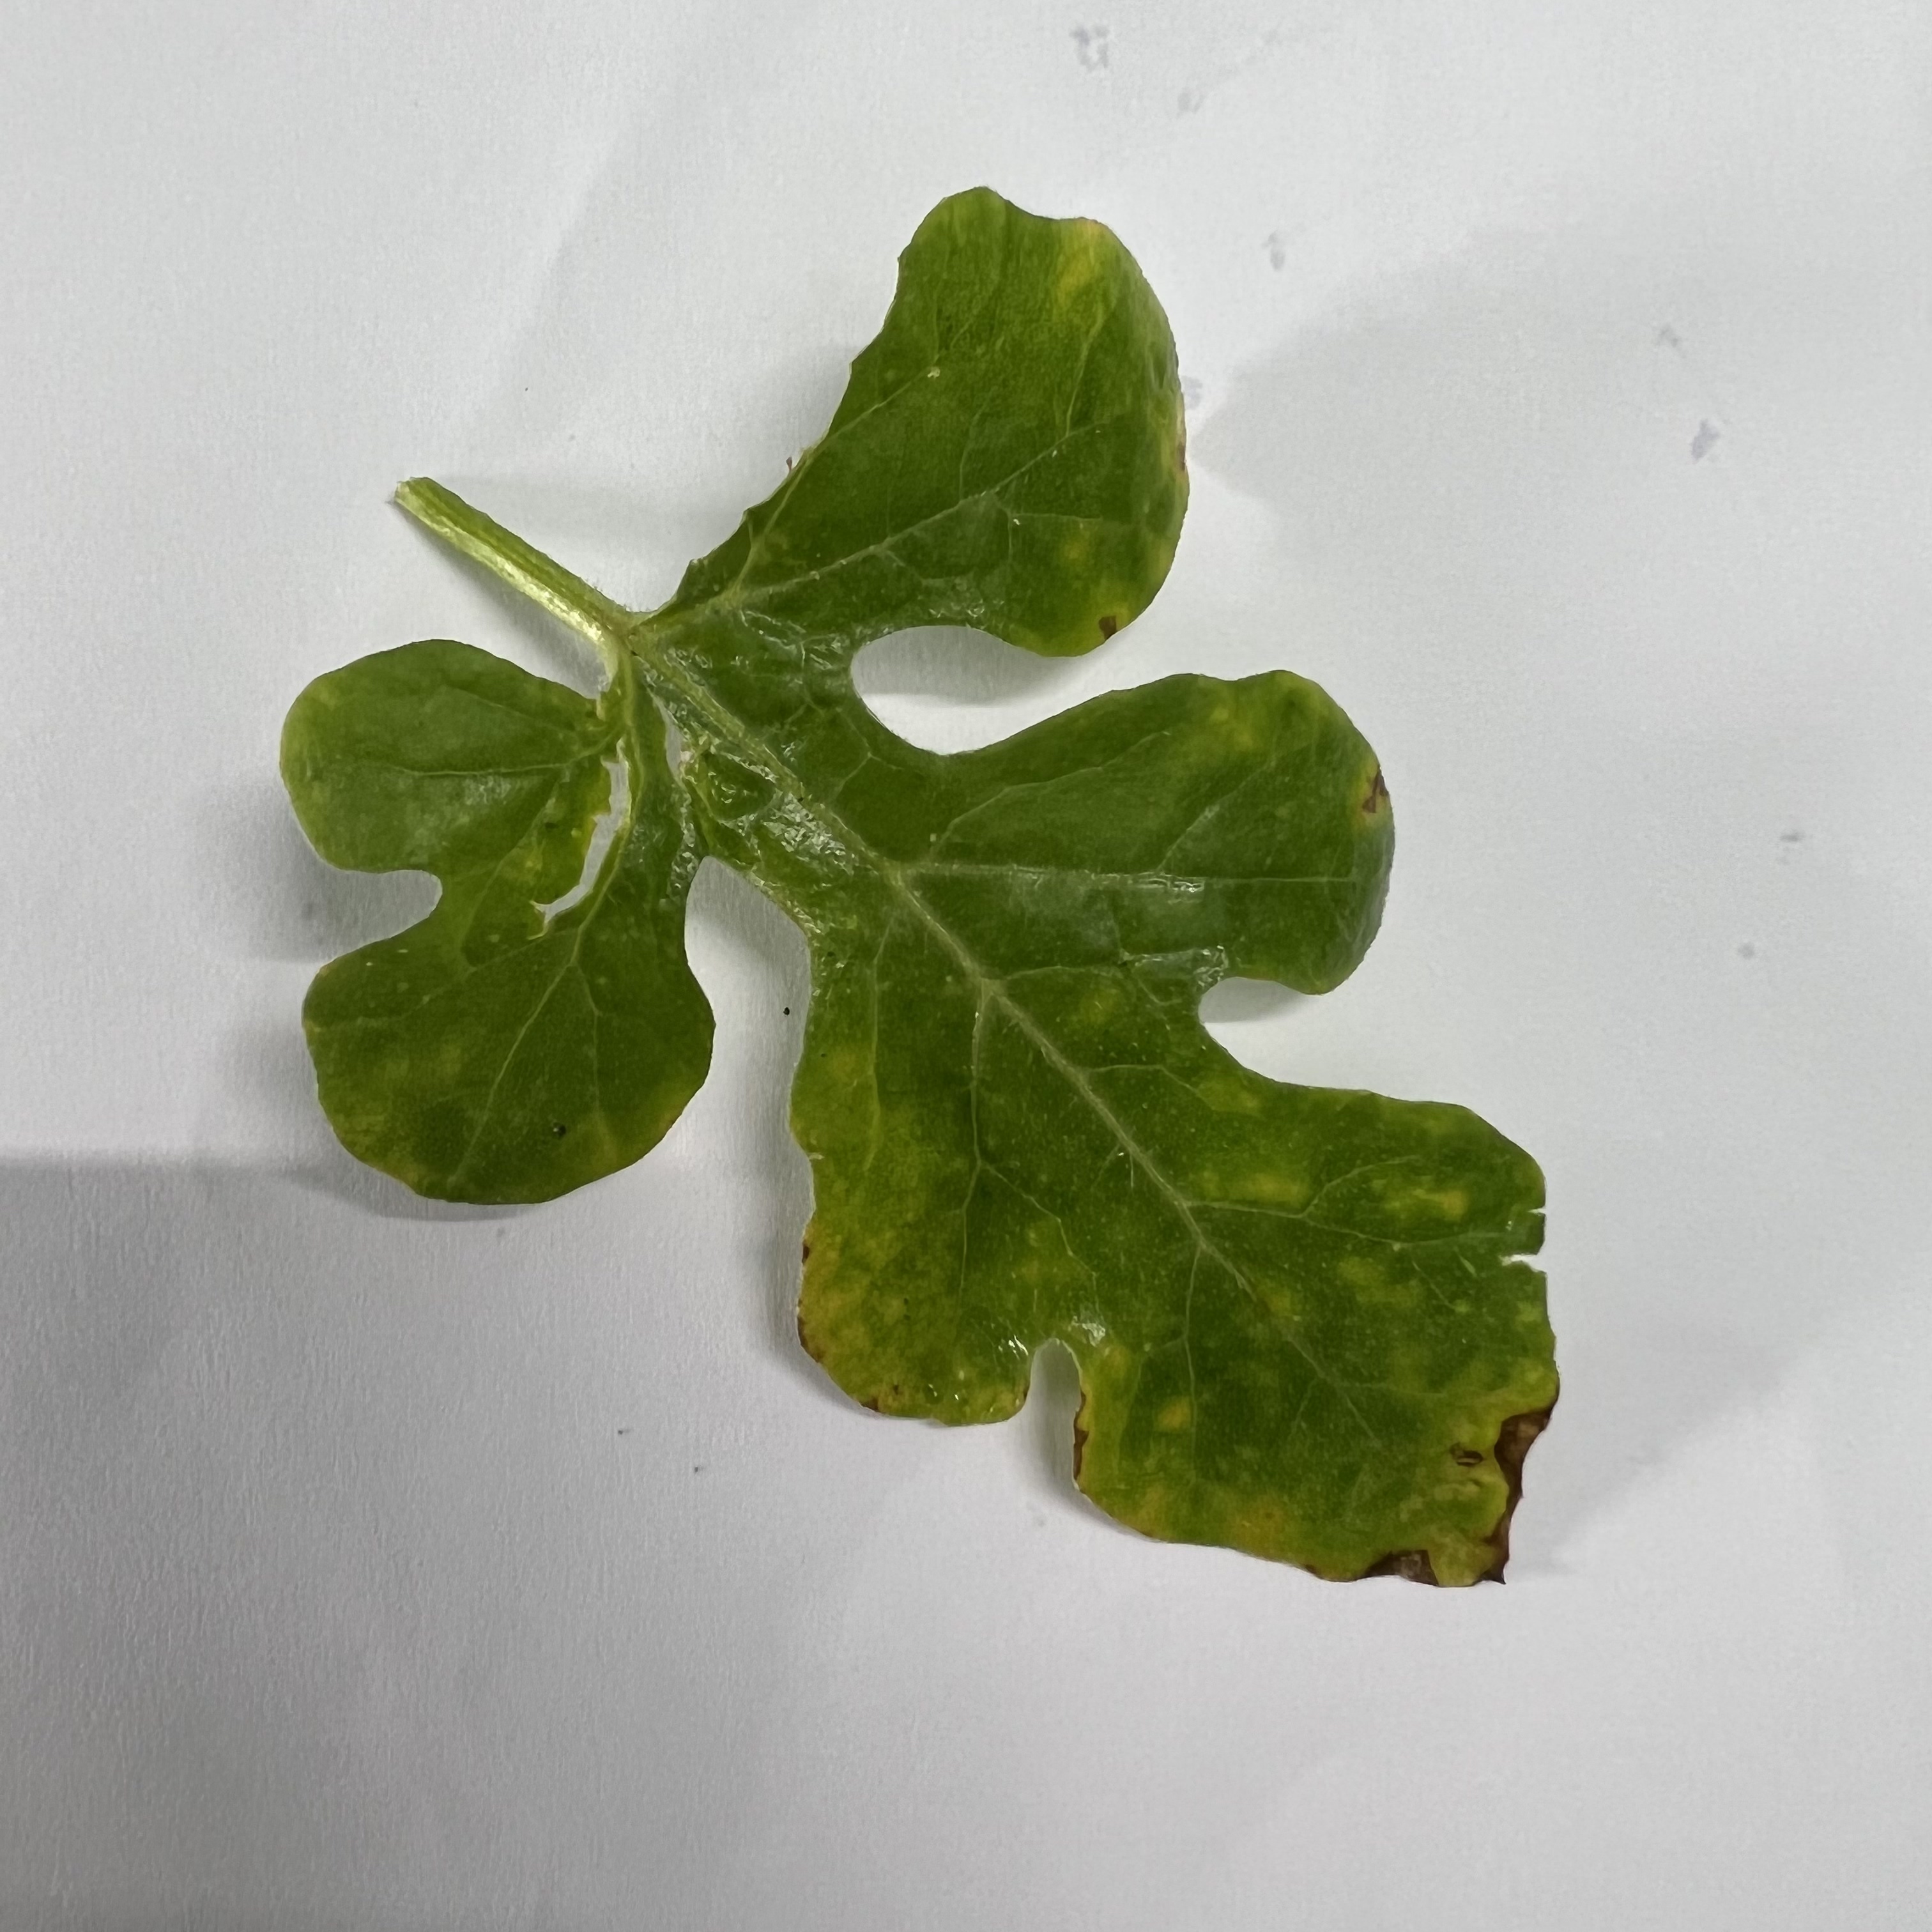
Label: Downy_Mildew